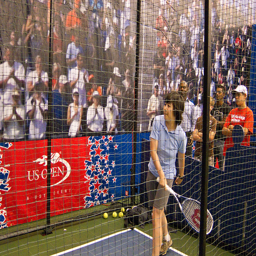
A woman swings a racket inside of a tennis machine.
A young tennis player is finishing his swing.
A girl swinging a tennis racquet in a ball cage.
A woman swings a tennis racquet at a US Open display.
A person playing a tennis game in front of spectators.